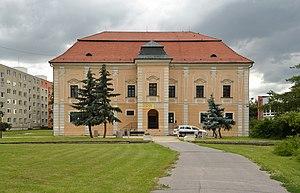
Galanta est une ville de Slovaquie occidentale, située à environ 50 km à l'est de Bratislava. Sa population est de 15 900.